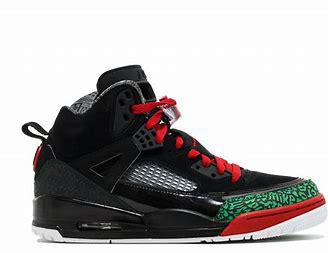
Brand: Jordan
Model: Spizike